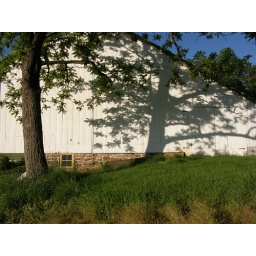
Bob's barn near Hanover. I painted this in 2004, then the roof in 2007. Still holding up